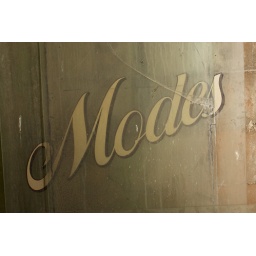
&amp;quot;Modes&amp;quot; - cracked pane of glass beneath the western balcony